Education in Saudi Arabia

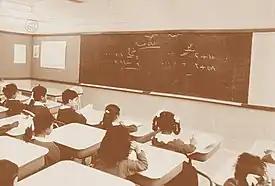
A mathematics class

The Ministry of Education developed "The Ministry of Education Ten–Year Plan 1425–1435", which set the following goals: